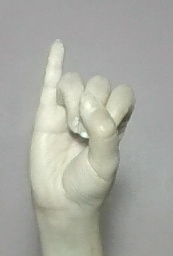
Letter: meem